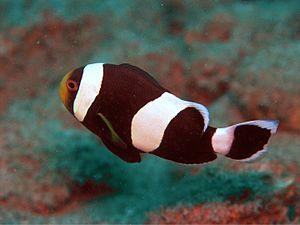
Amphiprion est un genre de poissons, dont le nom vernaculaire est poisson clown, qui contient une trentaine d'espèces. Ces poissons vivent la plupart du temps en relation mutualiste avec des anémones de mer.